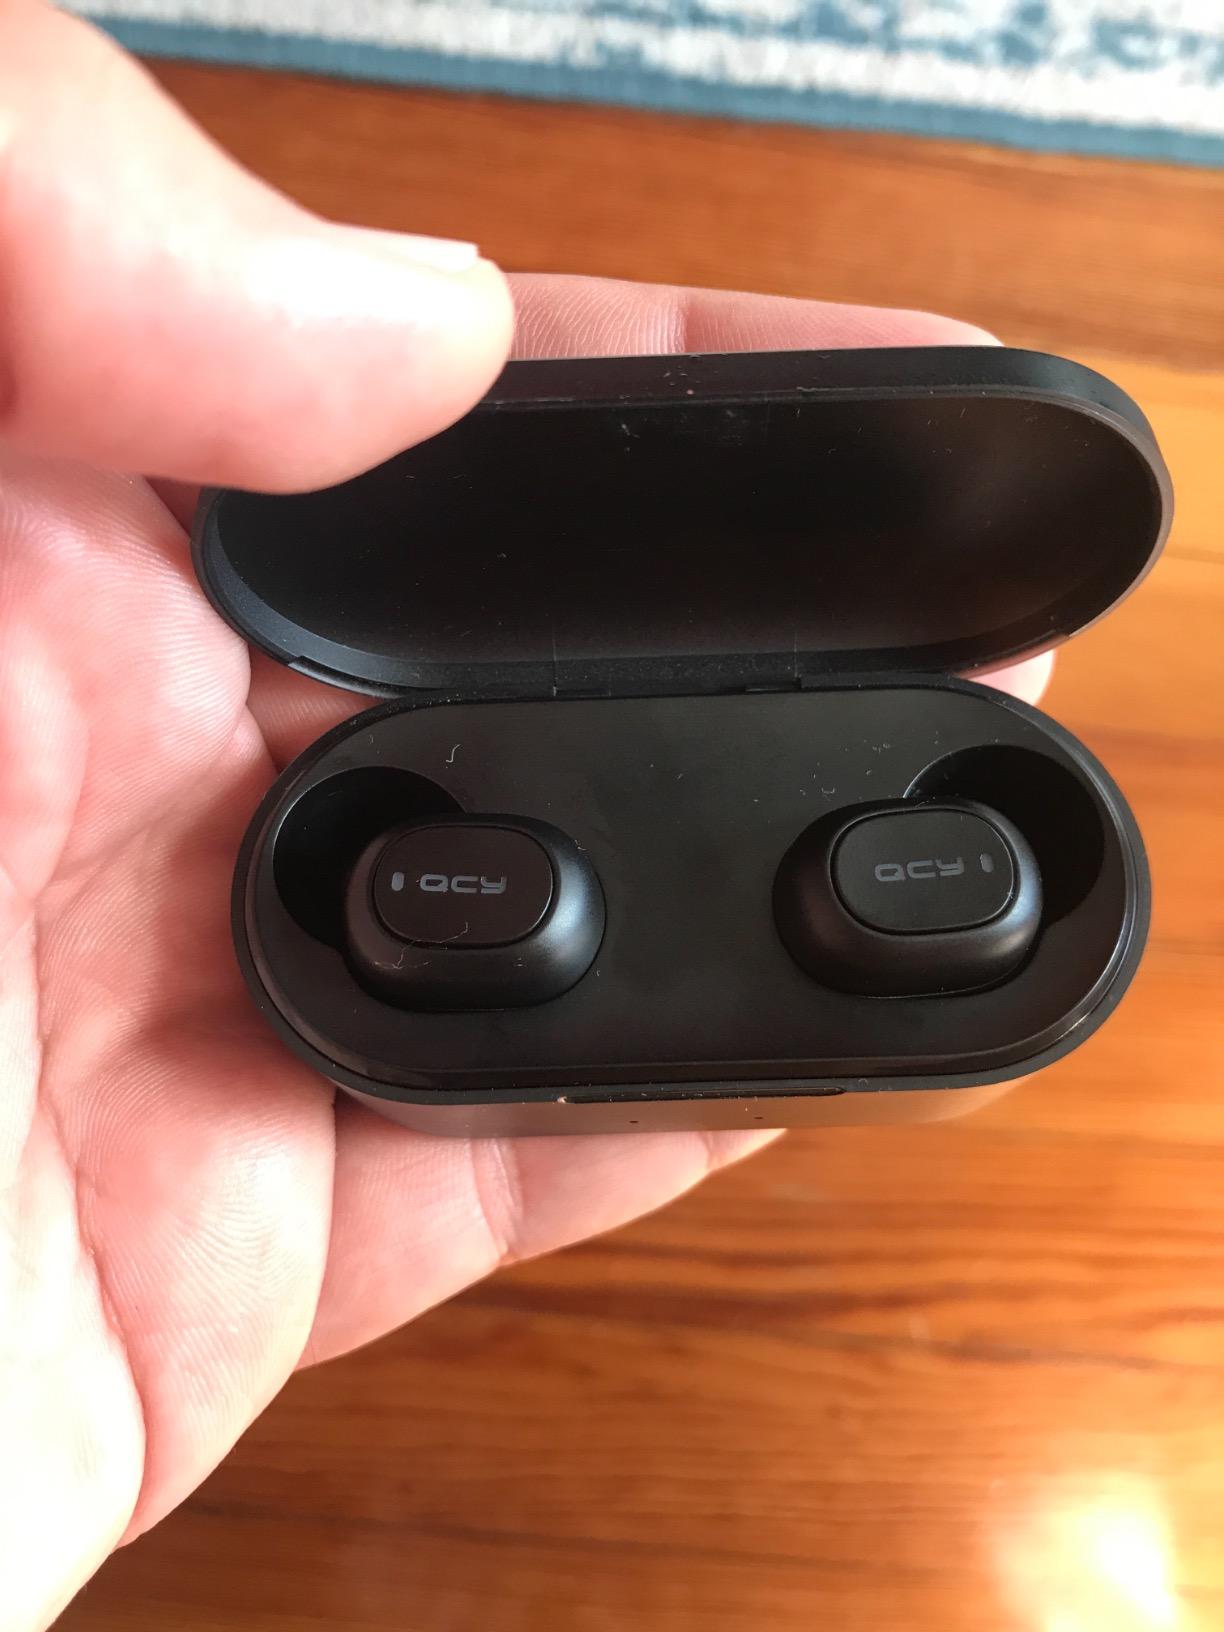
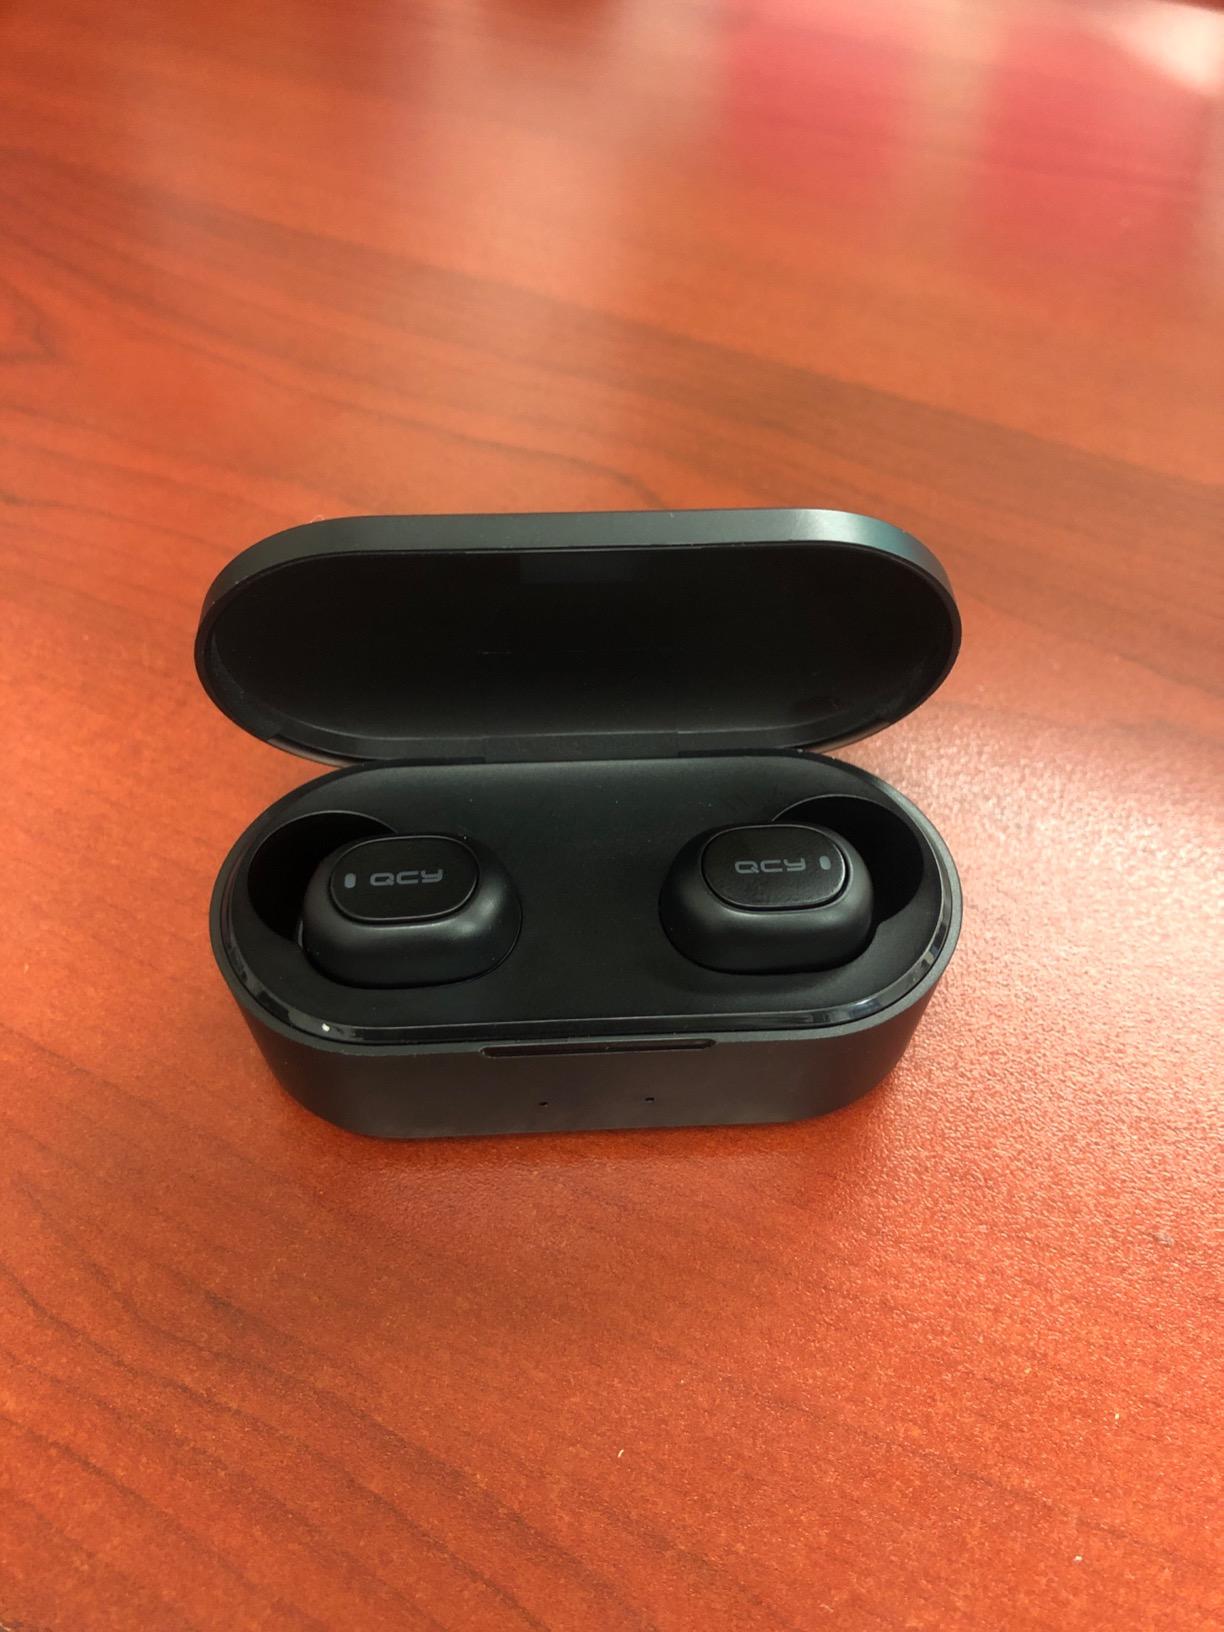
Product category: earbuds
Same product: yes